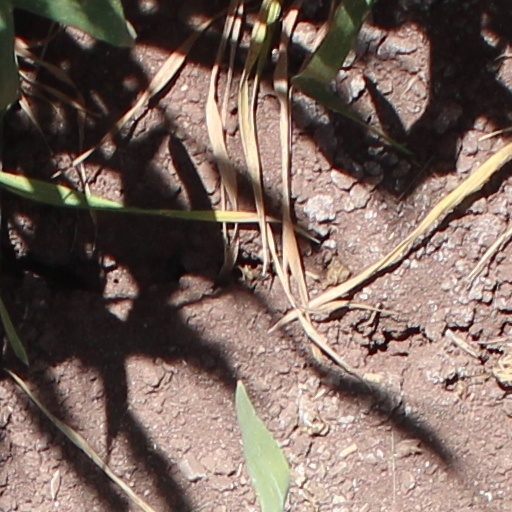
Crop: wheat